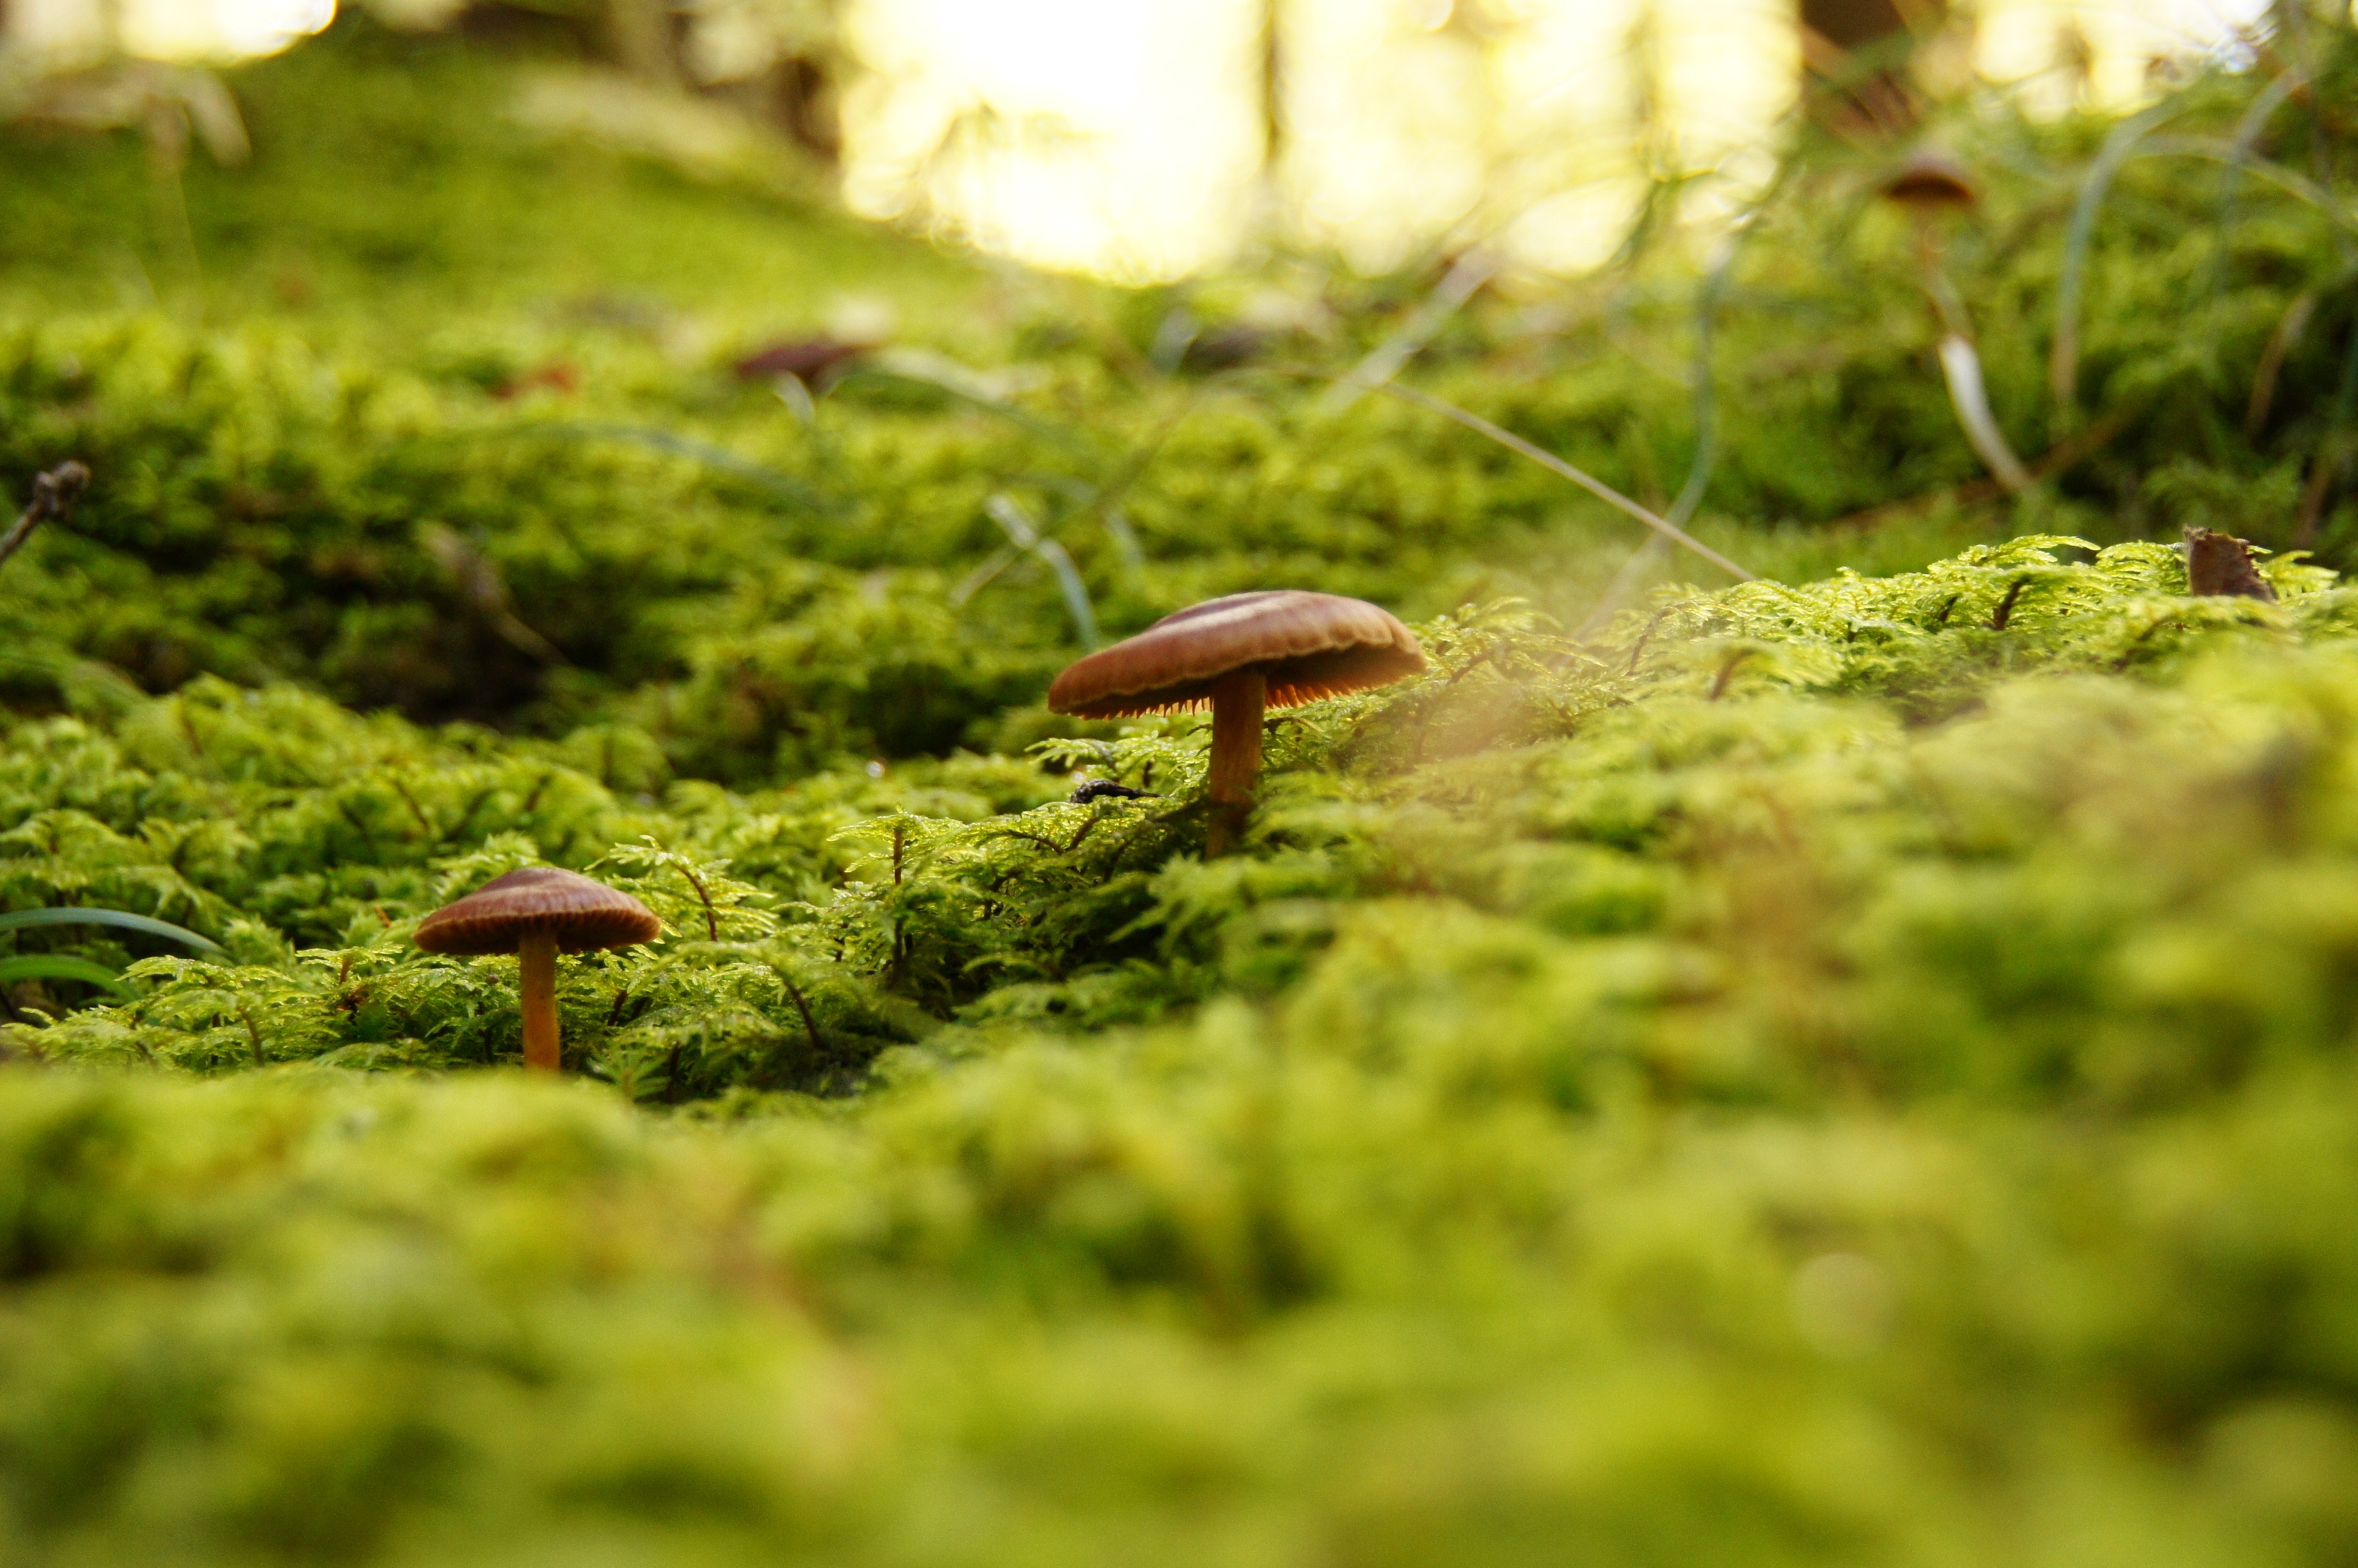
tree, nature, forest, grass, mountain, light, plant, wood, lawn, leaf, flower, trunk, moss, wildlife, green, jungle, macro, autumn, botany, amphibian, flora, fauna, fungus, mountains, mushrooms, rainforest, detail, woodland, habitat, autumn woods, tree fungus, macro photography, non vascular land plant